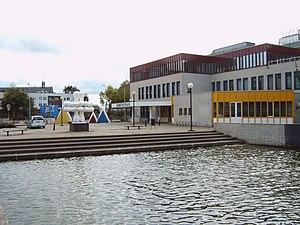
Uithoorn est un village et une commune néerlandaise située dans la province de Hollande-Septentrionale.